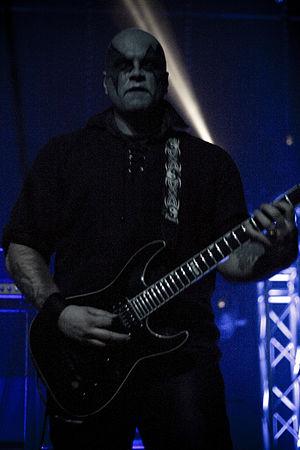
Photo de Robert Bordevik guitariste d'Antestor prise au Elemants of Rock.
Antestor est un groupe de unblack metal norvégien, originaire de Jessheim. Formé en 1989, il est l'un des premiers groupes de unblack metal. Désireux de démarrer un mouvement de metal extrême chrétien, Antestor est le seul groupe de metal chrétien à avoir signé avec Cacophonous Records, label travaillant de préférence avec des groupes ayant des accointances publiques avec le côté sataniste du black metal tels Dimmu Borgir, Sigh et Gehenna. Le seul album d'Antestor produit par Cacophonous Records, The Return of the Black Death, a largement démontré l'influence du mouvement unblack metal en écoulant 10 000 copies.